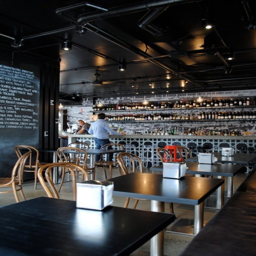
love the idea of having a chalkboard by the vale bar .